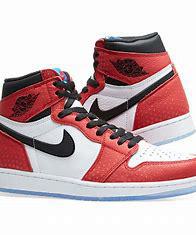
Brand: Jordan
Model: 1 Retro OG